Nechi Station

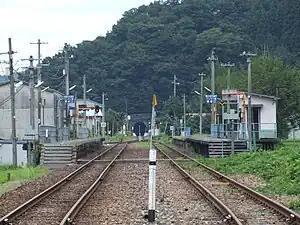
Nechi Station, August 2006

is a railway station in the city of Itoigawa, Niigata, Japan, operated by West Japan Railway Company (JR West).